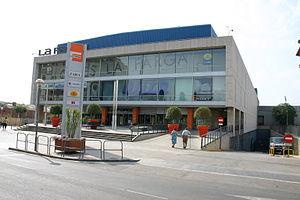
Centre commercial La Farga
L'Hospitalet de Llobregat est une commune de Catalogne, située dans la comarque du Barcelonès et la province de Barcelone en Espagne. Elle est la deuxième ville la plus peuplée de la région catalane.